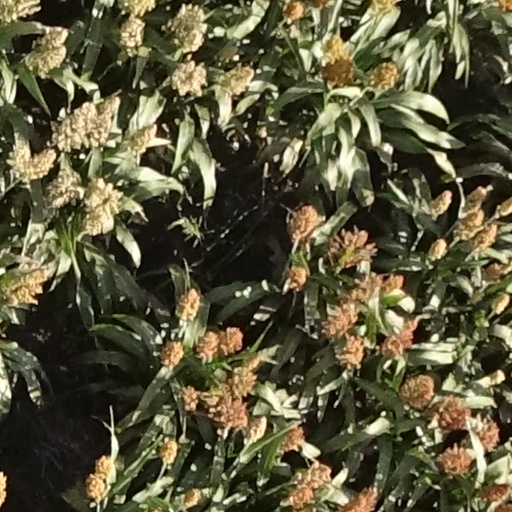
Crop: sorghum